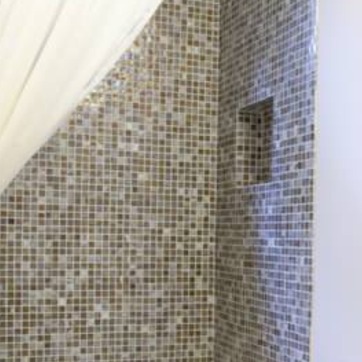
Material: tile